To Write Love on Her Arms (film)

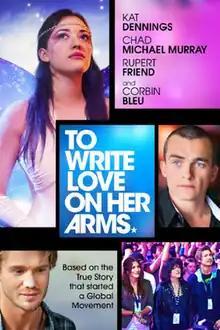
DVD cover

To Write Love on Her Arms (also known as Day One; formerly Renee) is a 2012 American biographical drama film written and directed by Nathan Frankowski and starring Kat Dennings, Chad Michael Murray, Rupert Friend, Mark Saul, Juliana Harkavy, and Corbin Bleu. The film is based on the life of troubled teenager Renee Yohe and the founding of To Write Love on Her Arms by Jamie Tworkowski, after he and others helped Yohe to overcome her challenges enough to be able to enter rehab. The film premiered at the Omaha Film Festival on March 11, 2012, and was eventually released on DVD on March 3, 2015.